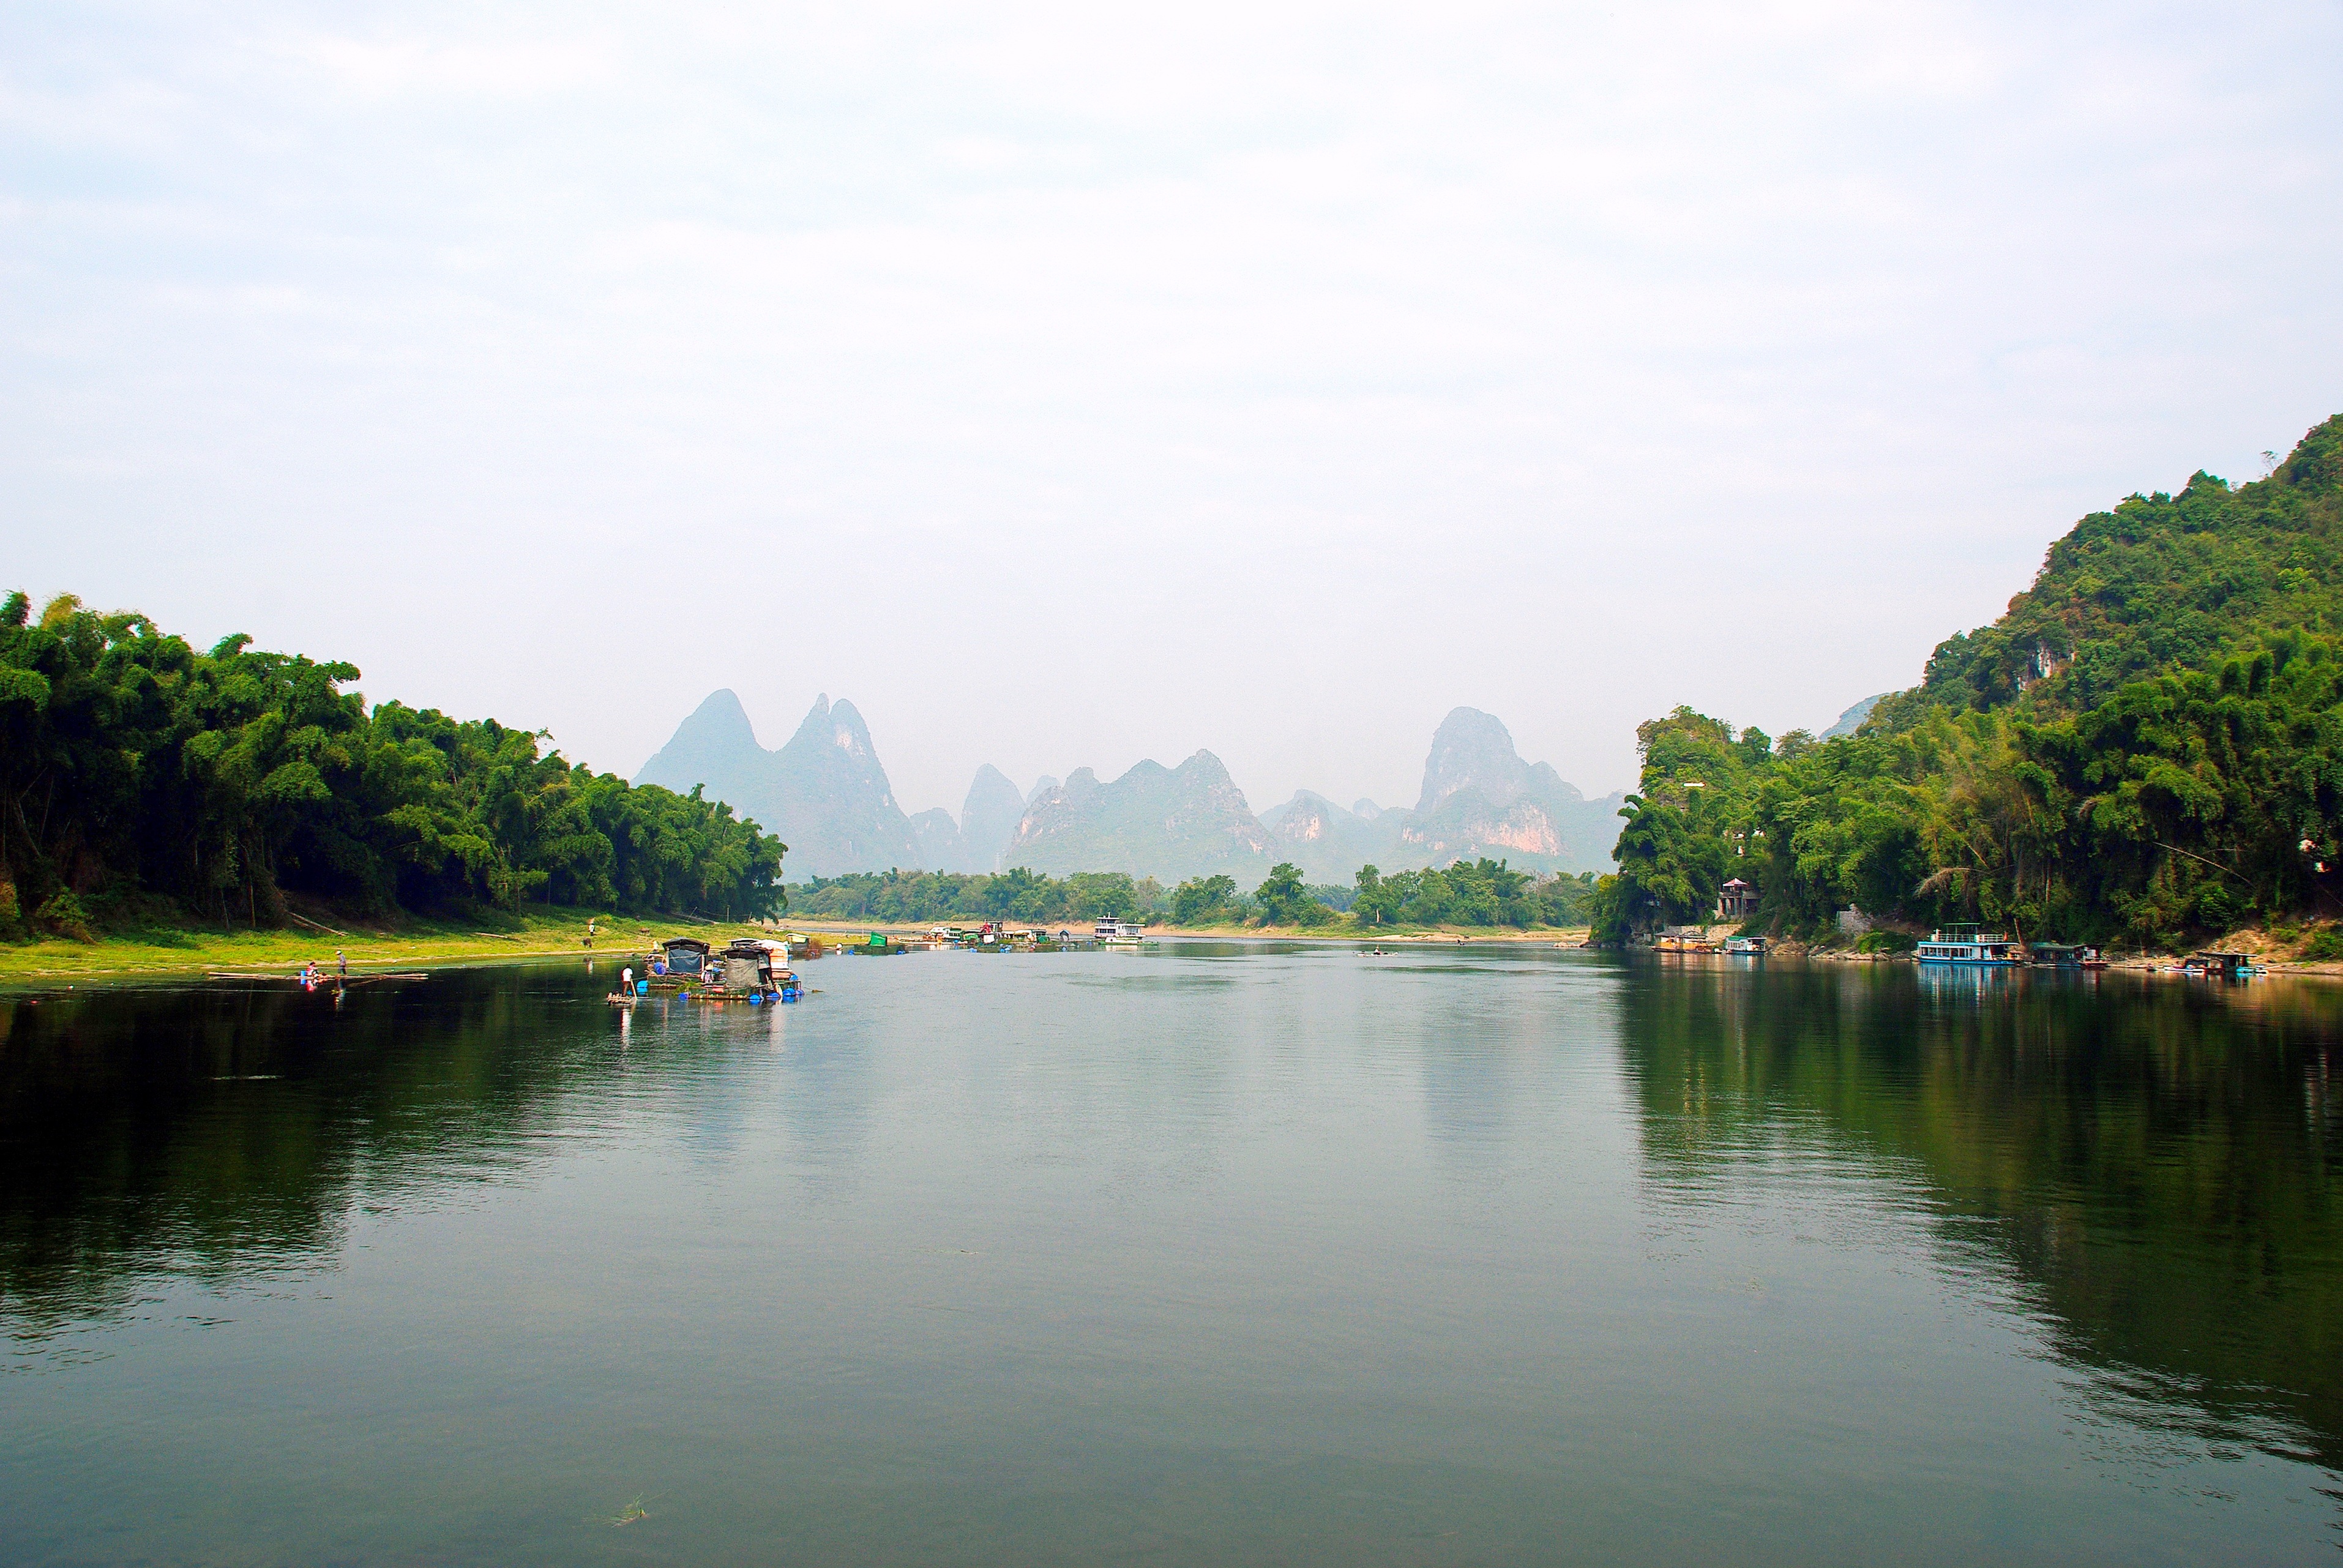
landscape, tree, water, nature, mist, boat, lake, river, valley, pond, reflection, fisherman, bay, reservoir, waterway, body of water, boating, mountains, china, loch, landform, li river, geographical feature, atmospheric phenomenon, yangshuo, nimbuses, reflections campaign